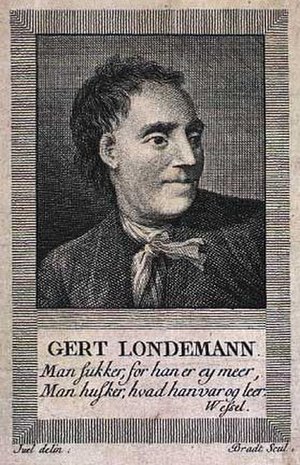
Gert Londemann
Gert Londemann (1718-1773), dansk skuespiller. Digt af Johan Herman Wessel, 1784, med teksten:Man sukker, for han er ey meer, Man husker hvad han var, og leer.
Gert Londemann var en dansk Holberg- og karakterskuespiller.